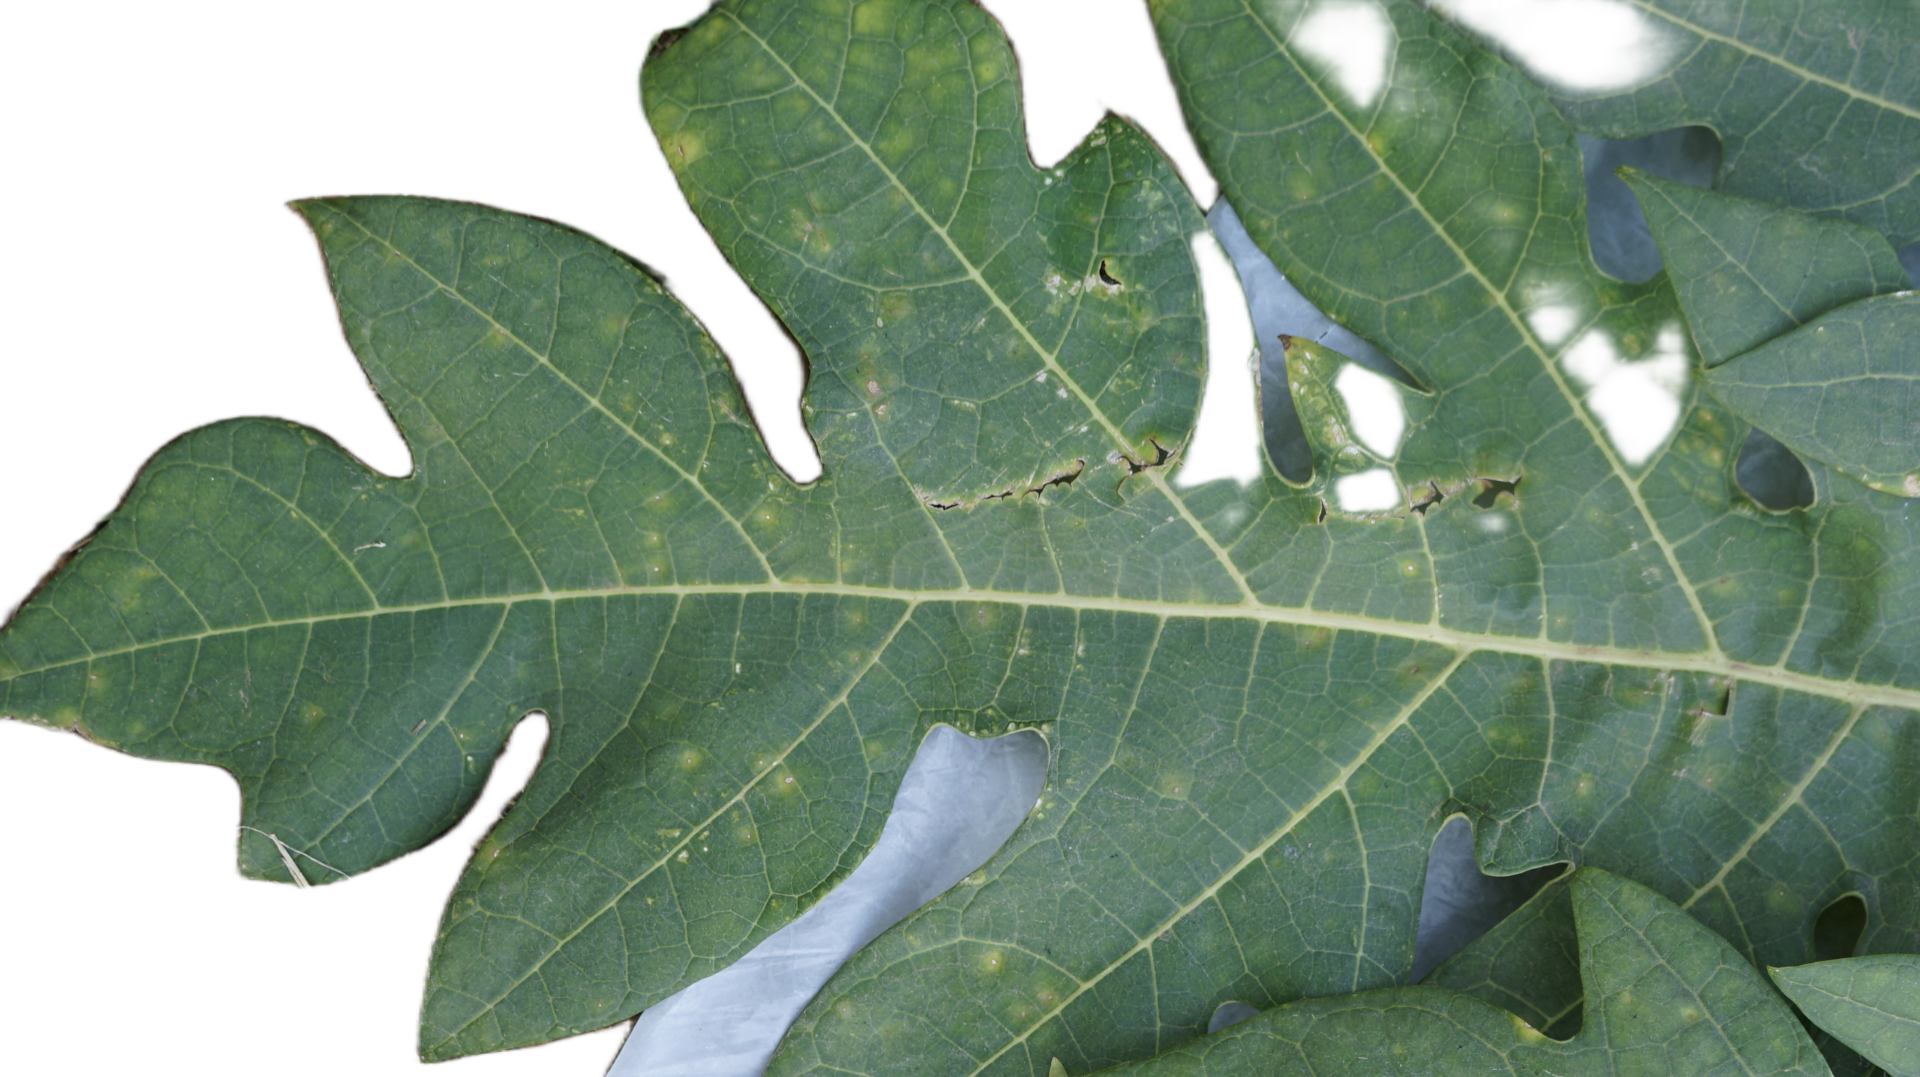
Crop: Papaya
Label: Carica_Insect_Hole